Irene Parlby

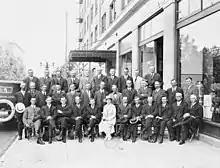
Caucus of the United Farmers of Alberta in 1921

Like many other prominent left wing Albertan politicians of the time, including fellow Famous Five members Murphy and McClung, Parlby was an advocate for the eugenics movement in Alberta. She supported the "Sexual Sterilization Act", which allowed for the sterilization of mentally disabled people to prevent "undesirable" traits from being passed to the next generation. The Act disproportionately affected socially vulnerable people, including females and young adults, along with those of Indigenous ancestry. Parlby expressed sympathy for the mothers of mentally ill children and stated that the "great and only solution to the problem" was the sterilization of feeble-minded persons.